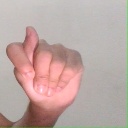
अक्षर: ट